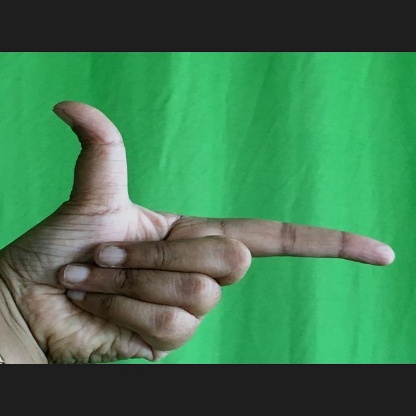
Mudra: Chandrakala